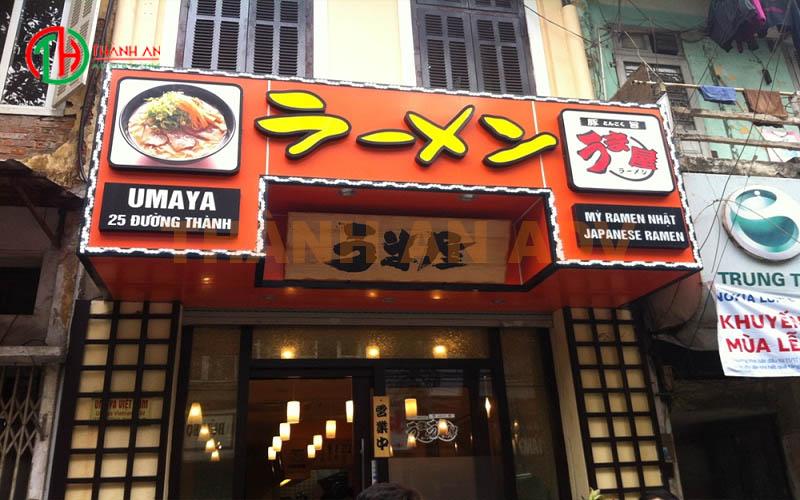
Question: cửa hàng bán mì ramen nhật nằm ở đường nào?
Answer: đường đường thành